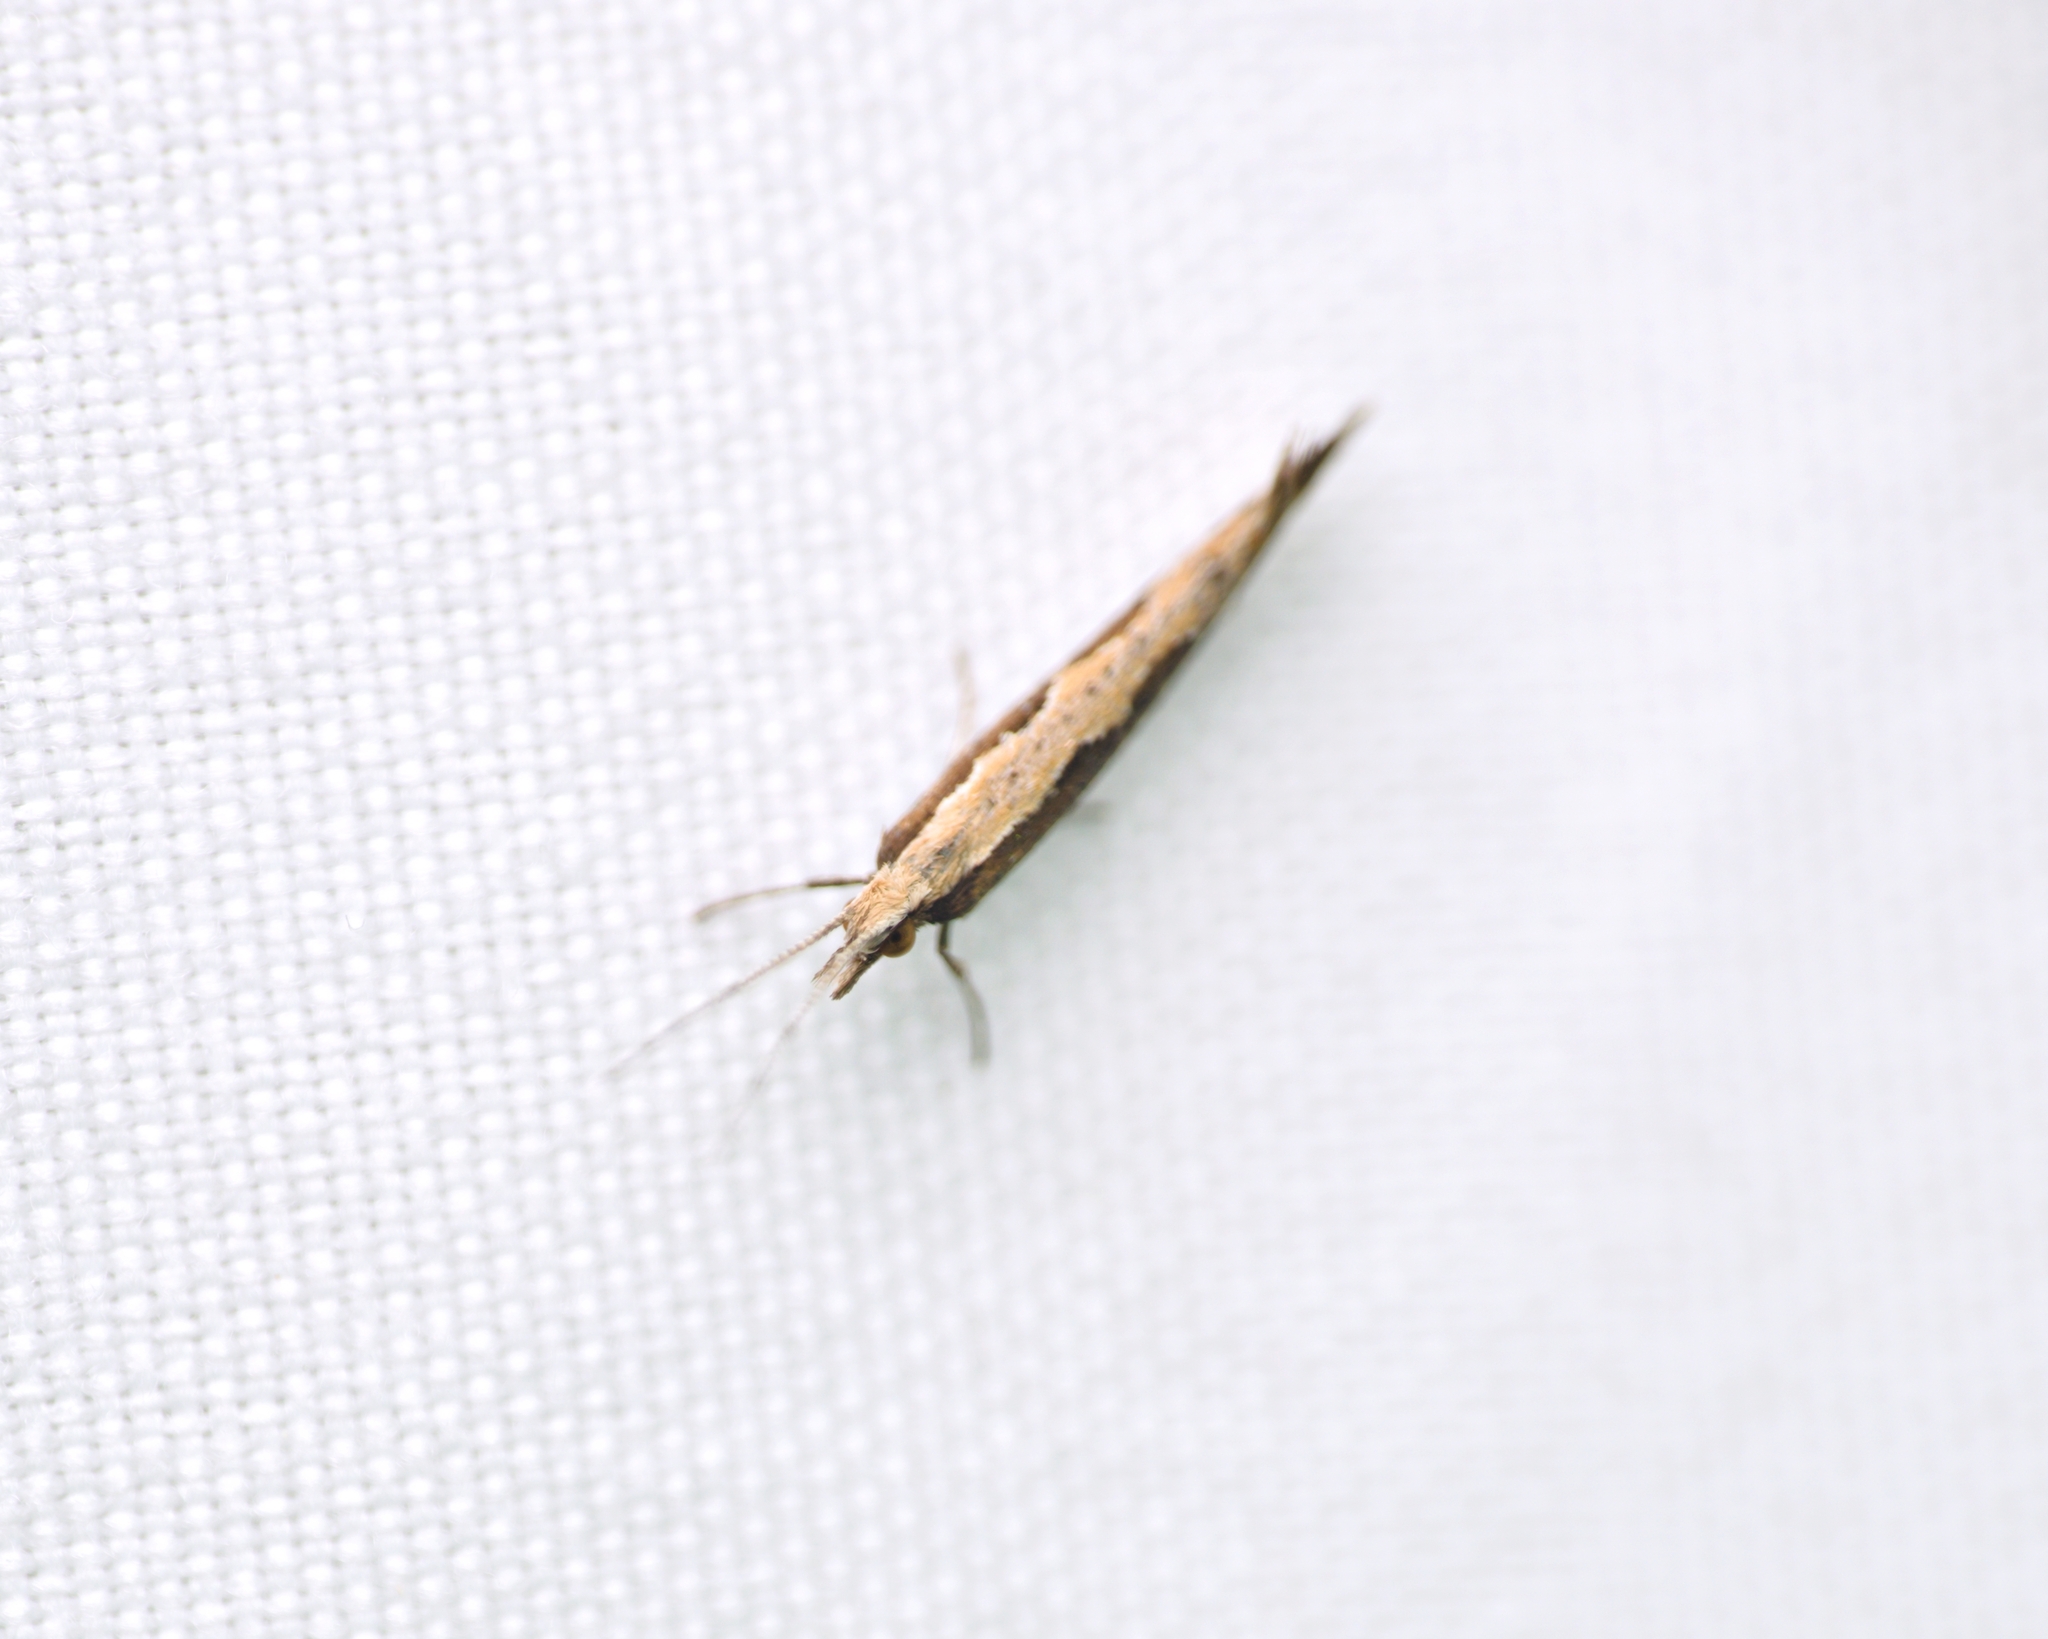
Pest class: diamondback_moth